List of centuries in women's Test cricket

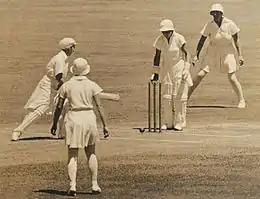
Monochrome image of four women on a cricket pitch, all the women are wearing white knee length sports dresses. The two players right by the stumps are also wearing pads, while the person behind the stumps (wicketkeeper) is also wearing gloves, the woman in front (batsman) is also holding a bat and looking at the stumps. The bowler has her back to the camera while the other woman in the frame is behind the wicketkeeper and facing the stumps.

Test cricket is the longest version of the sport of cricket. Test matches are played between international teams of eleven players each over four innings; each team bats twice. In the women's variant, the game is scheduled to last four days of play. The Women's Cricket Association was formed in England in 1926, and the first women's Test was played between England and Australia in 1934. The English team were on a tour of Australia and New Zealand, arranged by the WCA. The International Women's Cricket Council was formed in 1958 as the governing body for women's cricket. In 2005, women's cricket was brought under the International Cricket Council along with men's cricket; at that time 89 of the council's 104 members had started developing women's cricket. As of February 2025, a total of ten teams have played a total of 151 women's Test matches and 2 matches were abandoned. England have played the most matches (102) while Sri Lanka, Ireland and the Netherlands have played only one Test each.